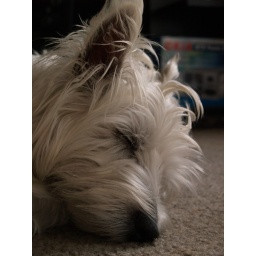
Heidi likes to nap on the floor in front of the door in my dad's room! It's cute